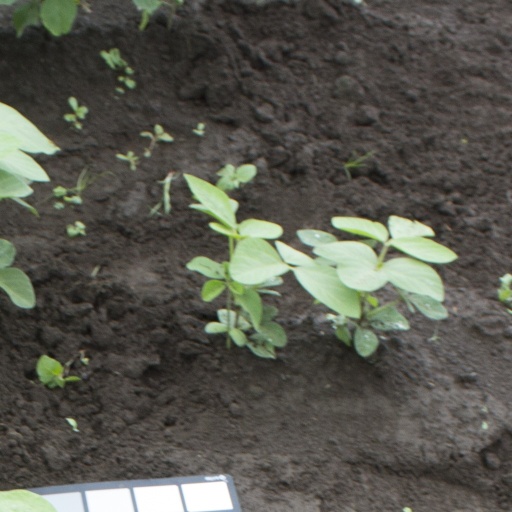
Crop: soybean